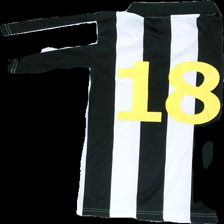
View: back
Type: T-shirt
Category: Children
Brand: Not in the list
Brand text on label: Wsl
Colors: White, Black, Yellow, Red, Green
Material: 100% polyester
Pattern: Other
Cut: V-collar
Size: 152
Stains: Minor
Damage: små smuts fläckar
Damage location: top right
Price range: <50
Recommended usage: Reuse
Description: tränings t-shirt